Lumberjack

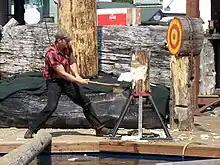
Standing block chop event at the Great Alaskan Lumberjack Show

Among the living history museums that preserve and interpret the forest industry are: